Neopan

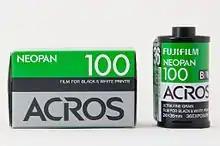
The Fujifilm Neopan 100 ACROS B/W film 35mm

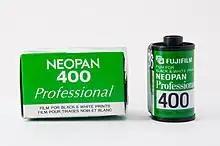
Fujifilm Neopan 400 black and white film for 35mm cameras

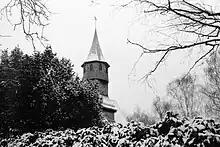
Picture taken with the Fuji Neopan 400

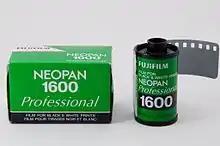
The Fujifilm Neopan 1600 B/W film for 35mm cameras

Neopan was originally a family of black-and-white films from Japanese manufacturer Fujifilm for both professional and amateur use. The range now only comprises one film; Neopan ACROS 100 II, a traditional silver halide black and white film re-launched in 2019 and currently sold worldwide.